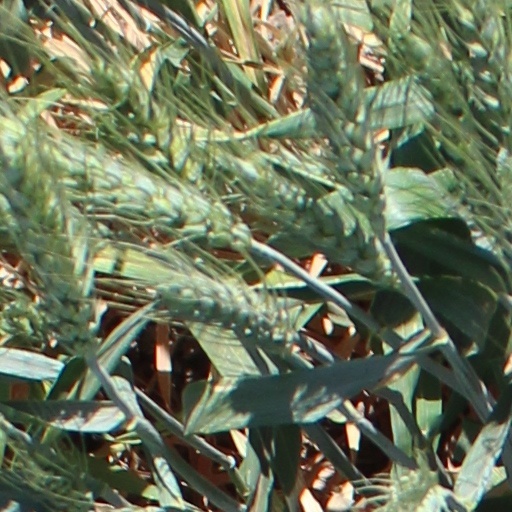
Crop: wheat